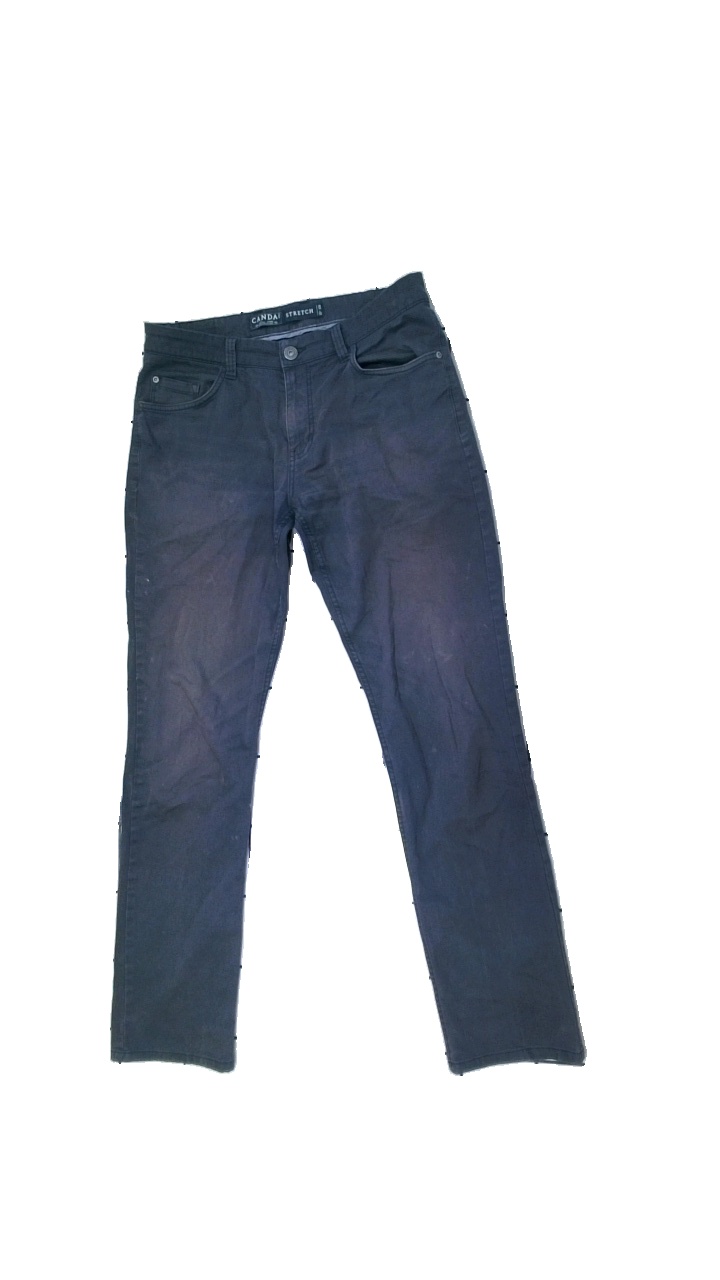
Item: Trousers (Ladies)
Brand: Canda
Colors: Blue
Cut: Regular
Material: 100% cotton
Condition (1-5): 1
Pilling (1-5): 5
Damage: greatly washed out color
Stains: Major
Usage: Export
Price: <50